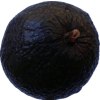
Label: black_avocado